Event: Ecuador Earthquake
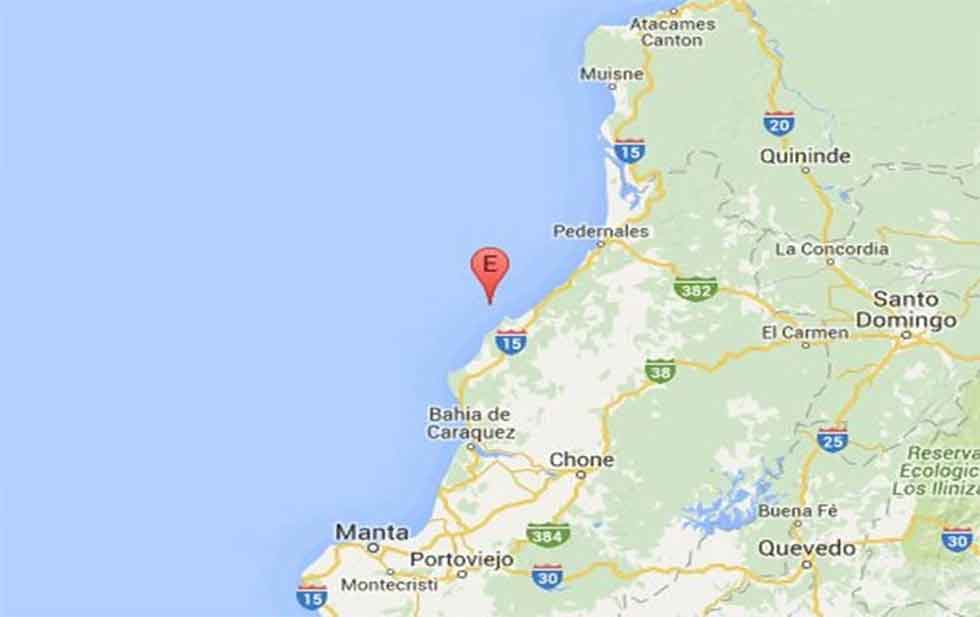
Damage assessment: no_damage